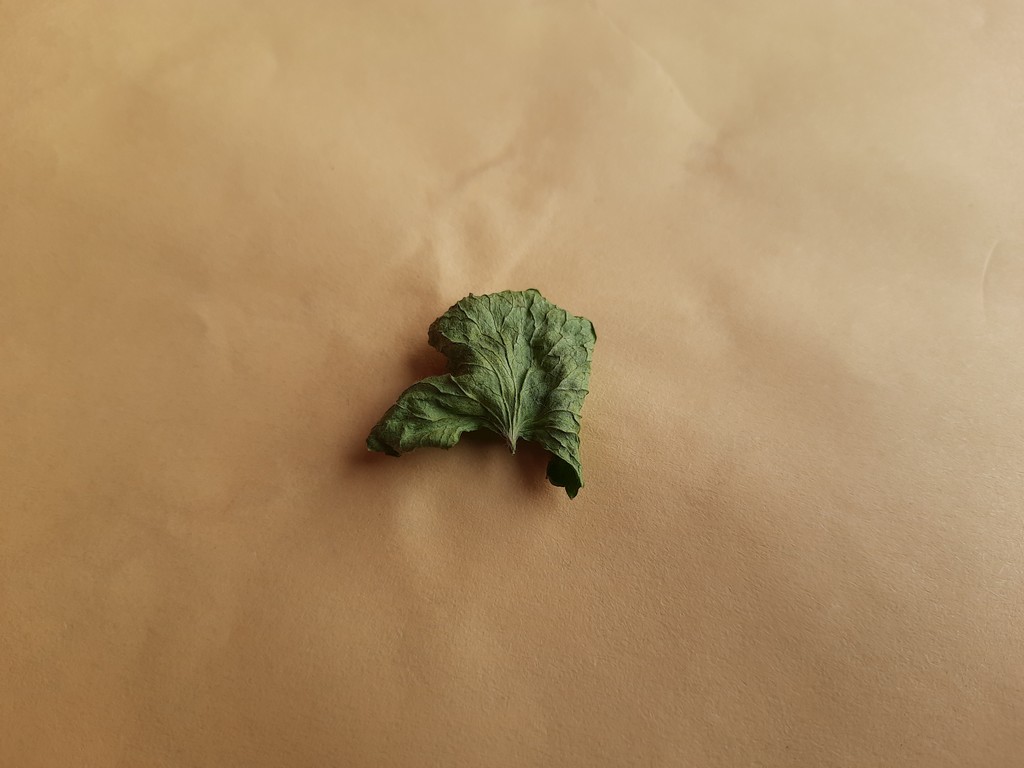
Label: Dried